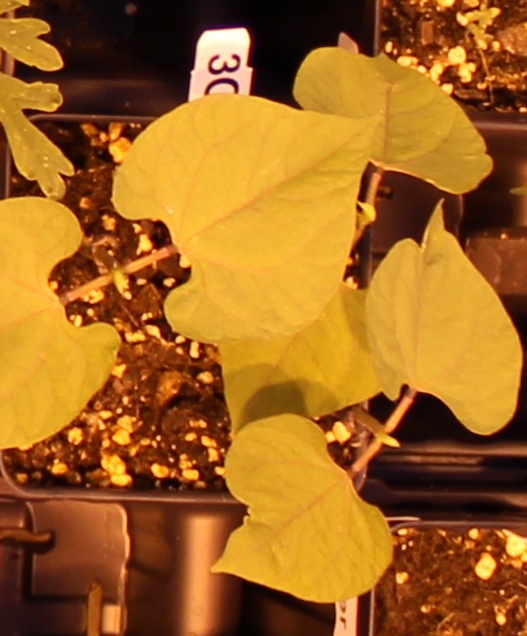
Label: Blackbean